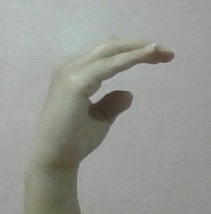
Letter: jeem